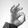
ASL letter: F